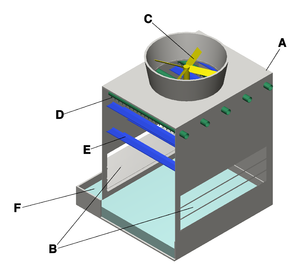
Les tours aéroréfrigérantes ou TAR, aussi appelées tours de refroidissement, sont utilisées pour refroidir un liquide, généralement de l'eau, à l'aide d'un gaz, généralement l'air ambiant. Il s'agit d'un cas particulier d'échangeur de chaleur où le transfert thermique s'effectue par contact direct ou indirect entre les flux. Les tours de refroidissement sont des équipements courants, présents dans des installations de climatisation, ou dans des procédés industriels et énergétiques.